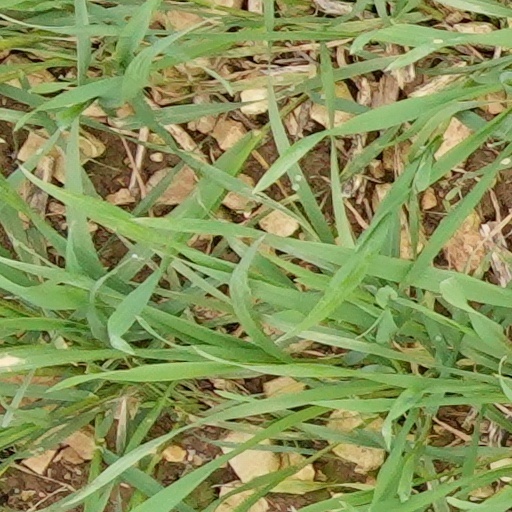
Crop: wheat